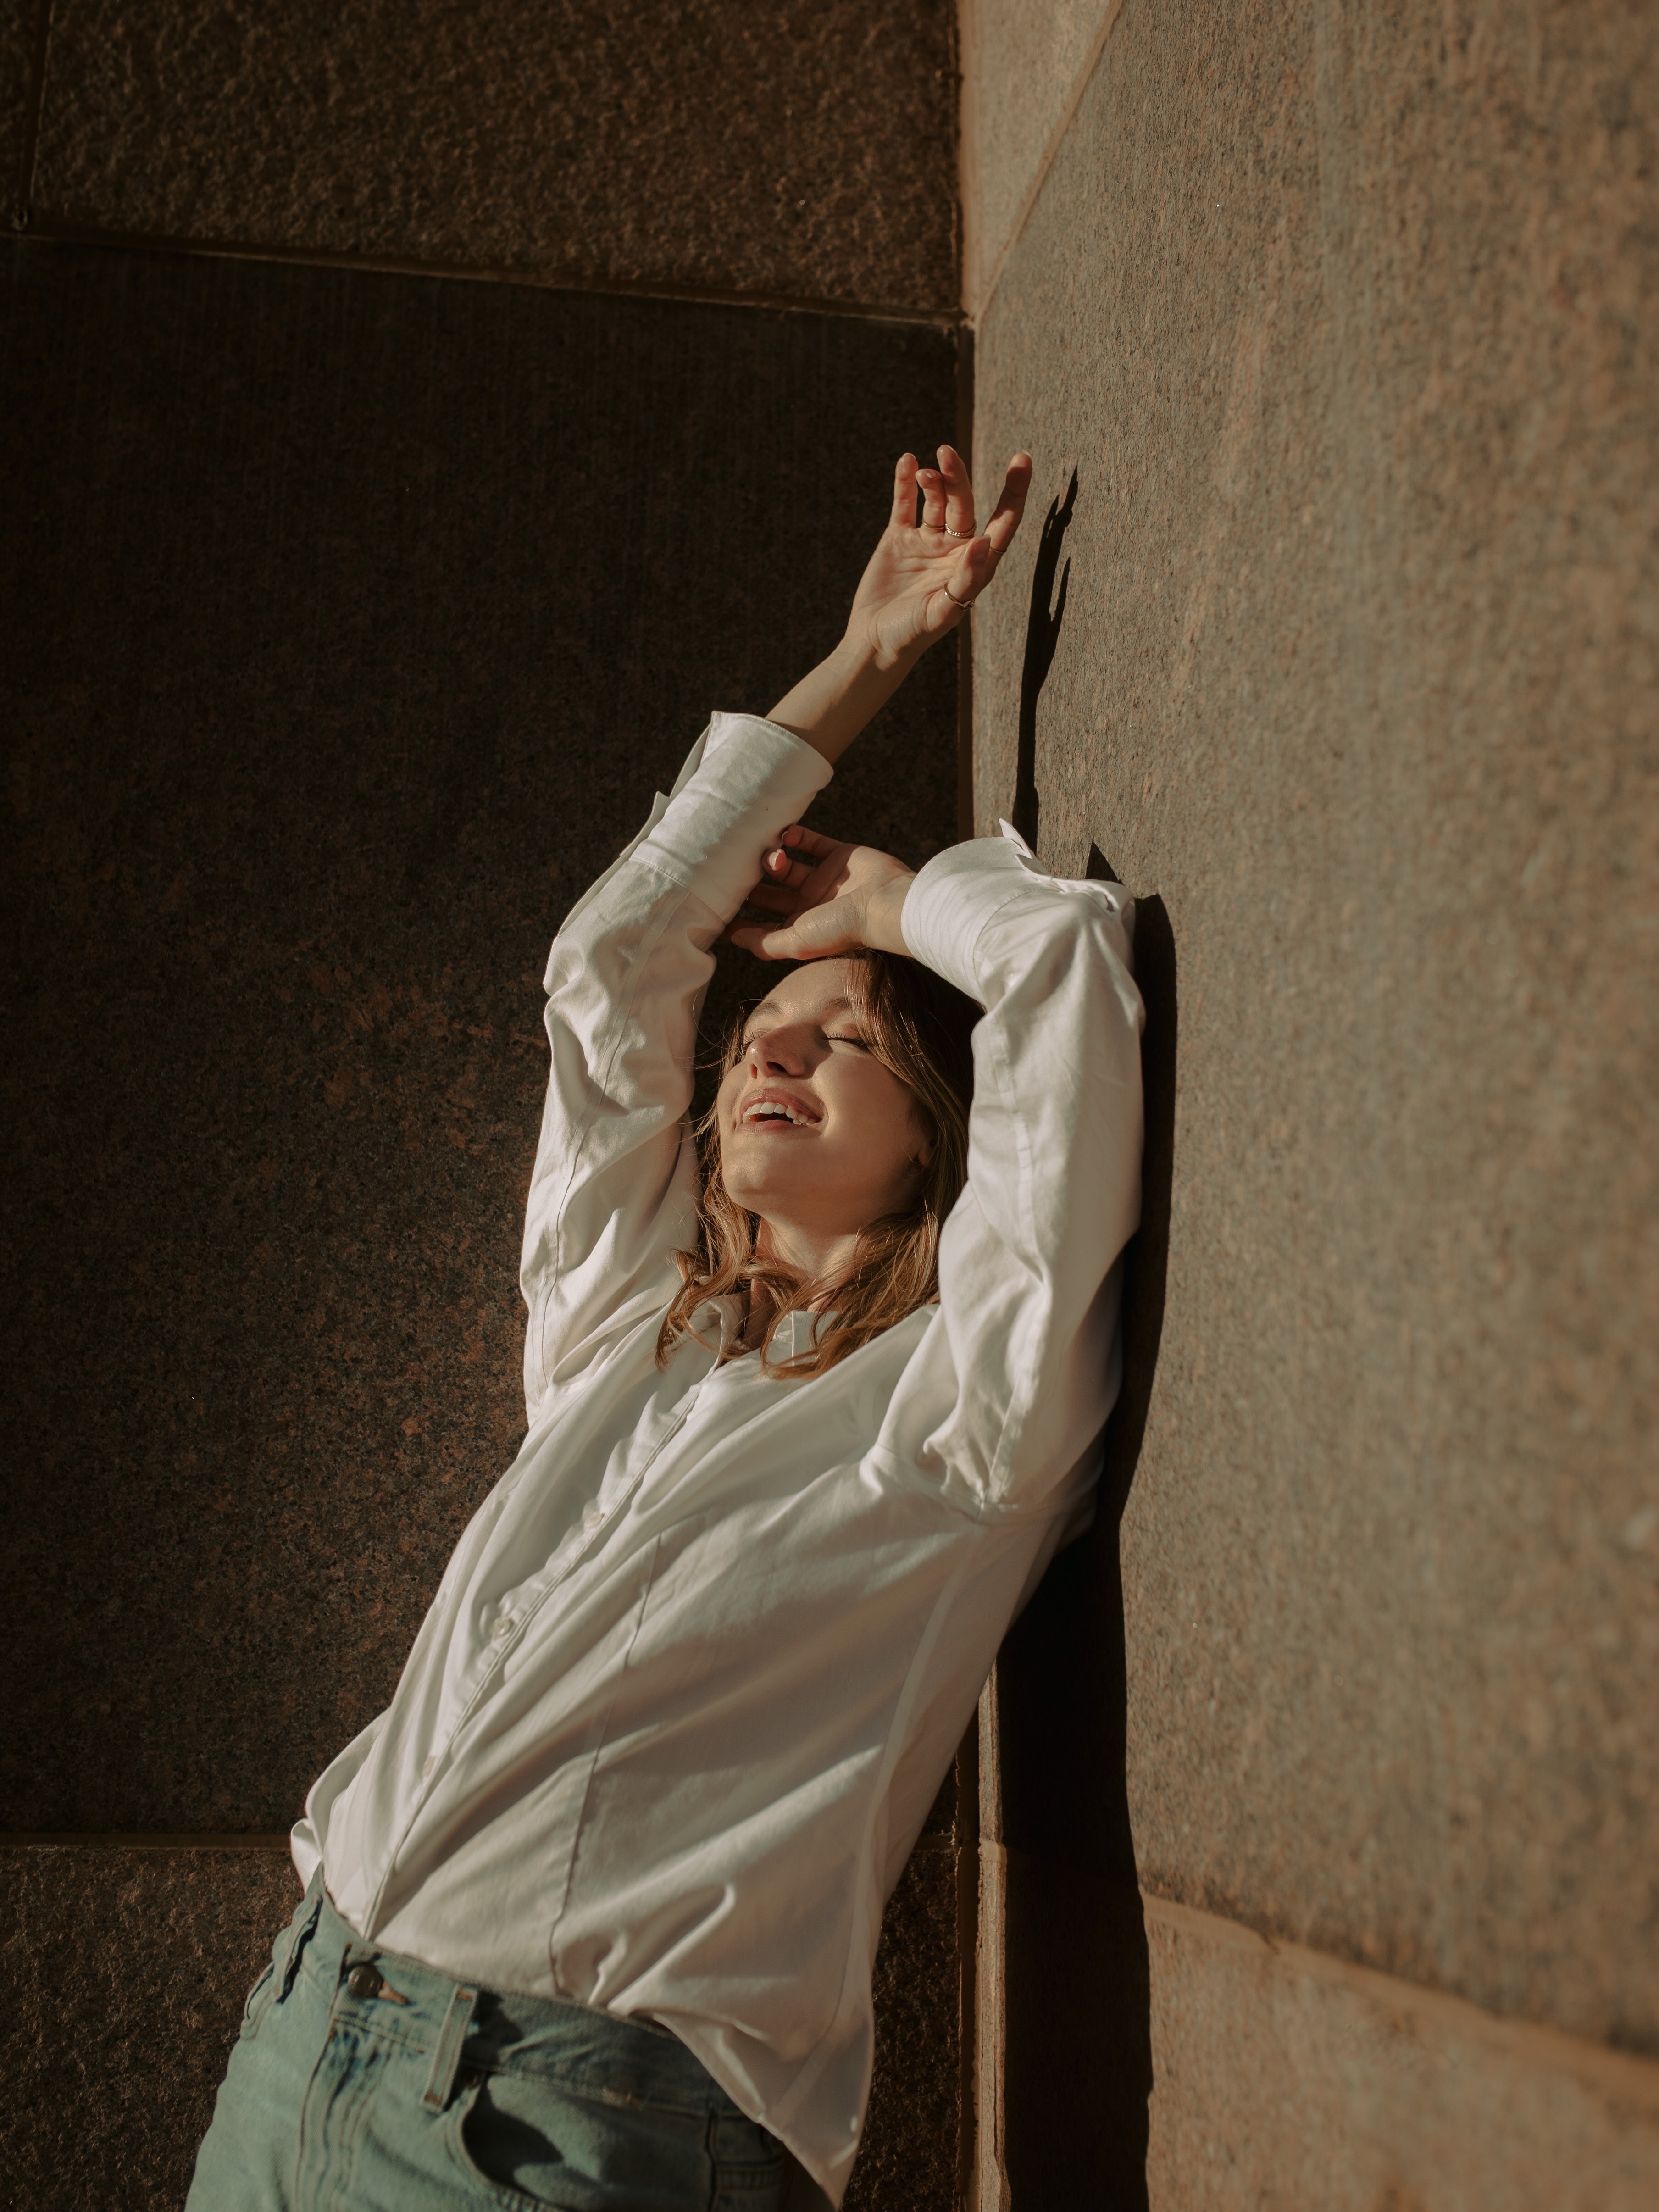
woman, glasses, eye, comfort, flash photography, neck, gesture, elbow, happy, wood, knee, eyewear, t shirt, human leg, wrist, leisure, ceiling, chest, sitting, belt, child, illustration, room, fun, abdomen, linens, denim, photo shoot, chair